Jungle (2017 film)

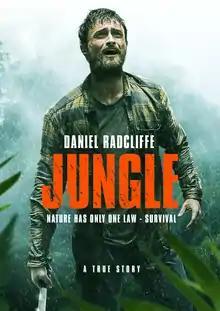
Theatrical release poster

Jungle is a 2017 biographical survival drama film, based on the true story of Israeli adventurer Yossi Ghinsberg's 1981 journey into the Amazon rainforest. Directed by Greg McLean and written by Justin Monjo, the film stars Daniel Radcliffe as Ghinsberg, with Alex Russell, Thomas Kretschmann, Yasmin Kassim, Joel Jackson, and Jacek Koman in supporting roles.